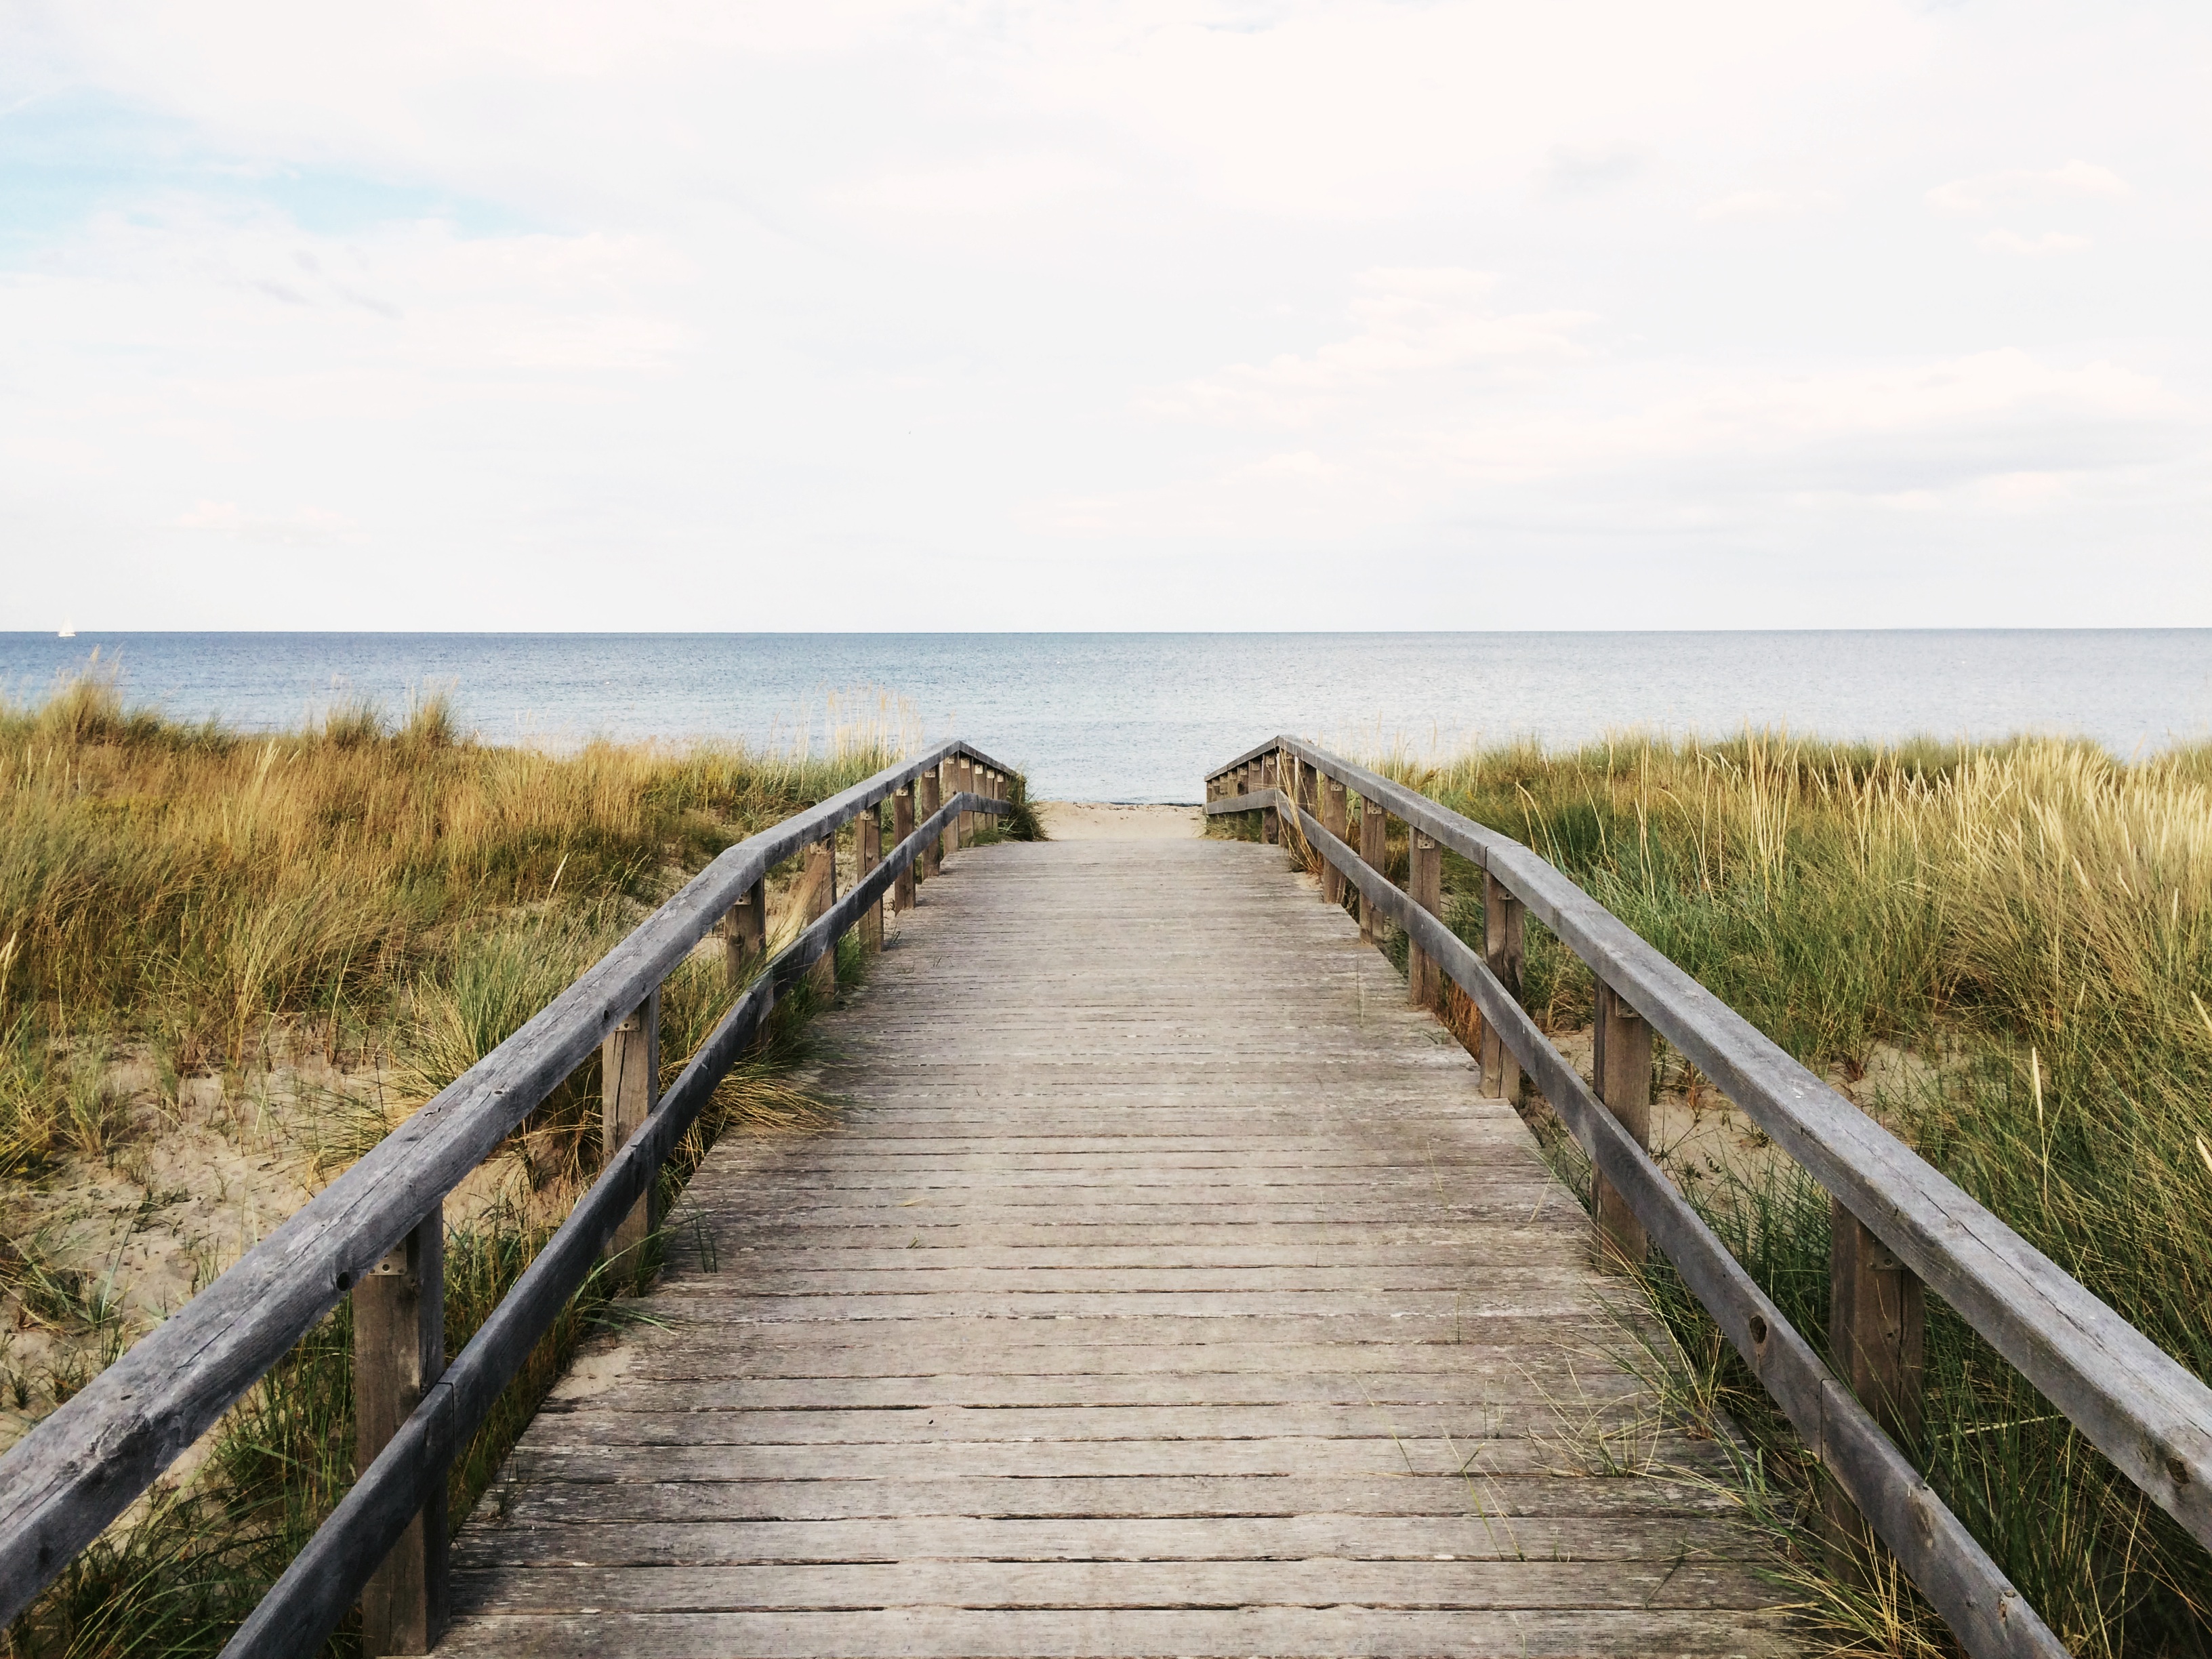
beach, sea, coast, water, grass, sand, horizon, marsh, boardwalk, shore, pier, walkway, waterway, wetland, habitat, natural environment